Antonio Rincon

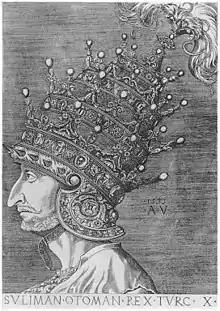
In 1532, the French ambassador Antonio Rincon presented Suleiman the Magnificent with this tiara or helmet, made in Venice for 115,000 ducats.

Antonio Rincon (died 3/4 July 1541), also Antoine de Rincon, was a Spanish-born diplomat in the service of France. An influential envoy from the King of France to Sultan Suleiman I of the Ottoman Empire, he made various missions to Constantinople between 1530 and 1541. While an effective diplomat, Rincon's enemies considered him a renegade and some later observers would criticize him for promoting Machiavellian policies.